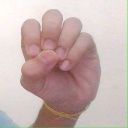
अक्षर: उ